Bar Boys

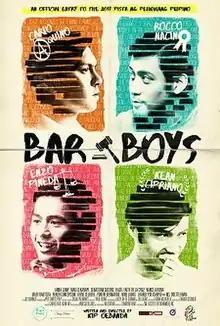
Theatrical release poster

Bar Boys is a 2017 Philippine comedy drama film written, co-produced, and directed by Kip Oebanda. The film stars Rocco Nacino, Carlo Aquino, Enzo Pineda and Kean Cipriano, and revolves around a group of friends who will try their best to become aspiring lawyers in a law school.